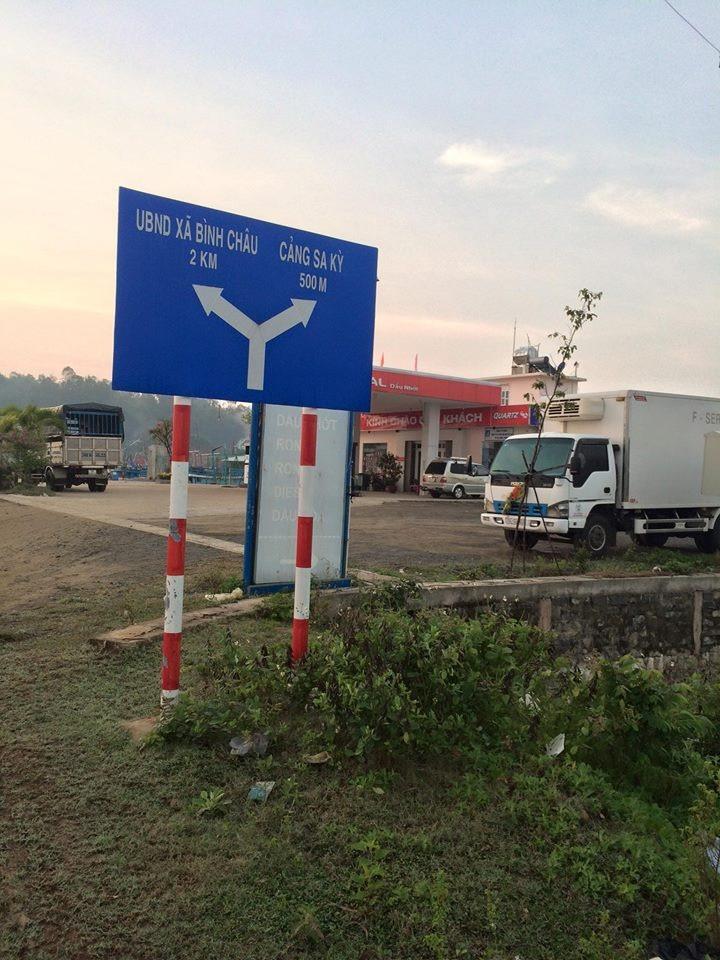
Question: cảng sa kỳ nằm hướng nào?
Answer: bên phải